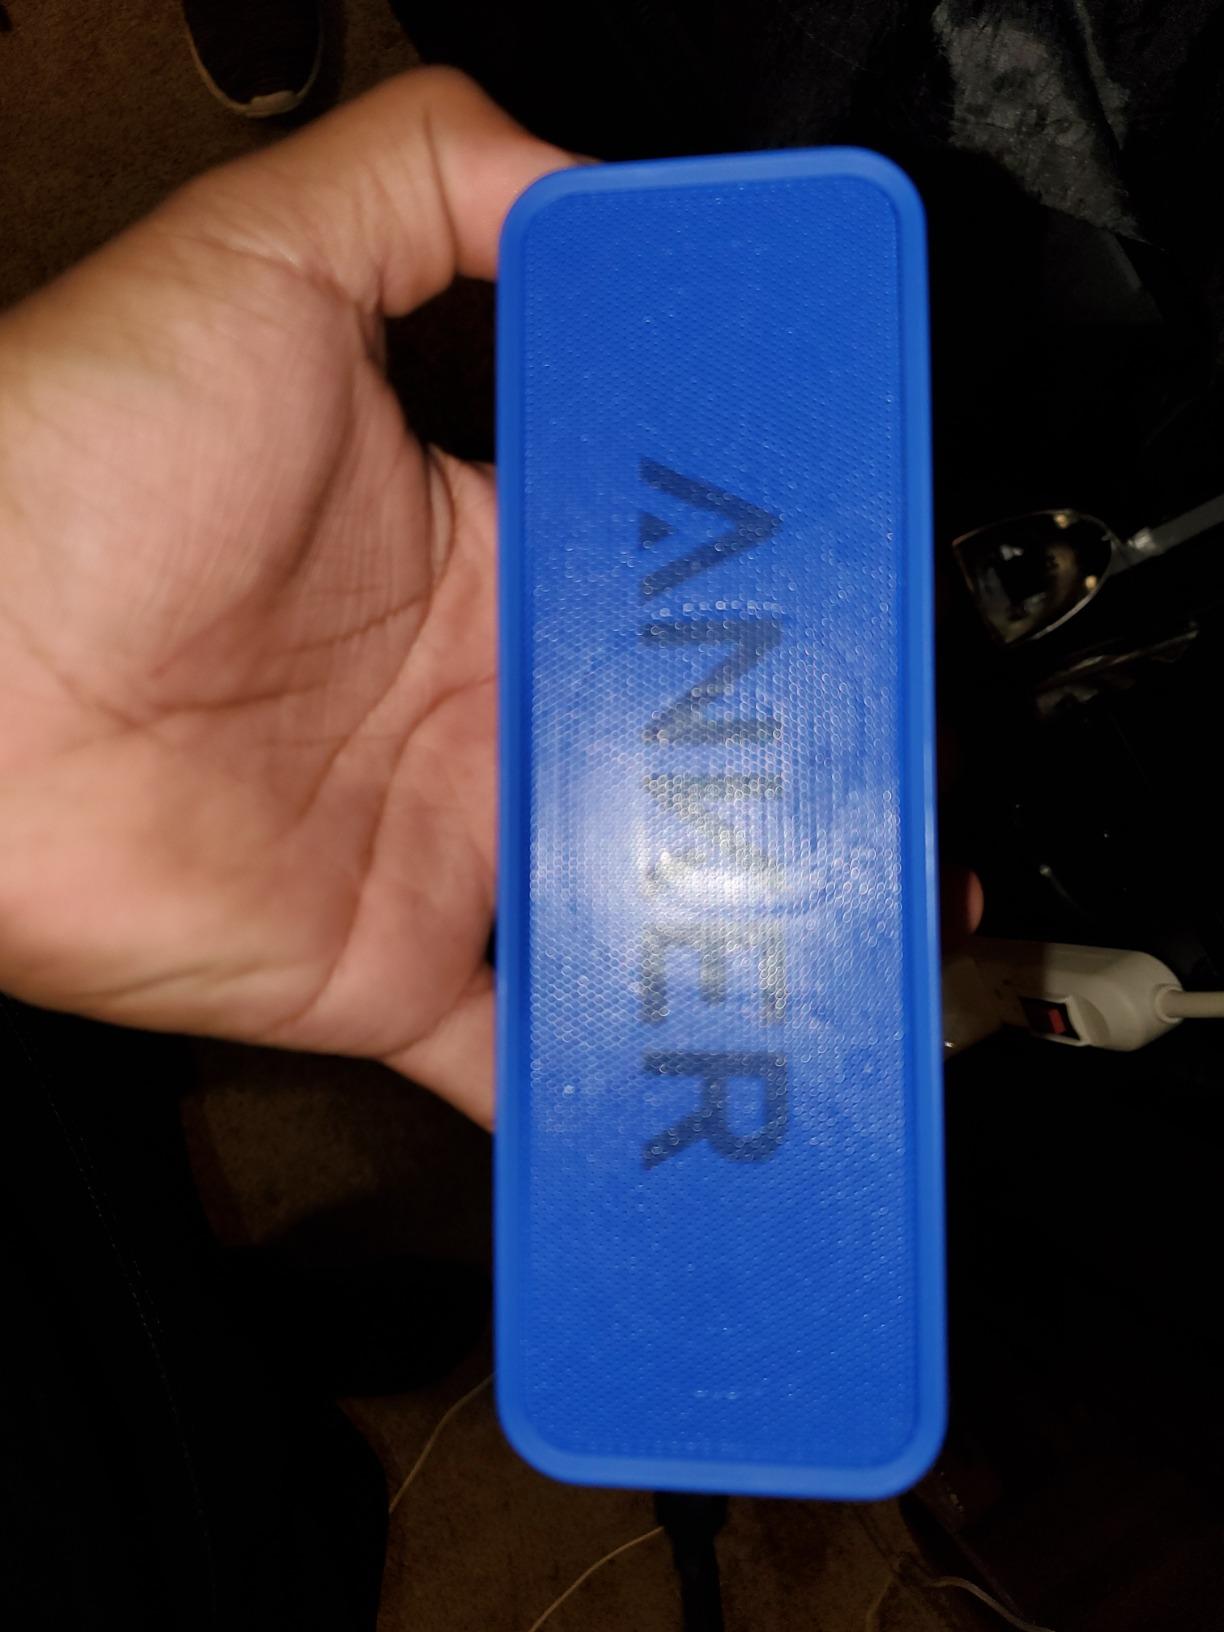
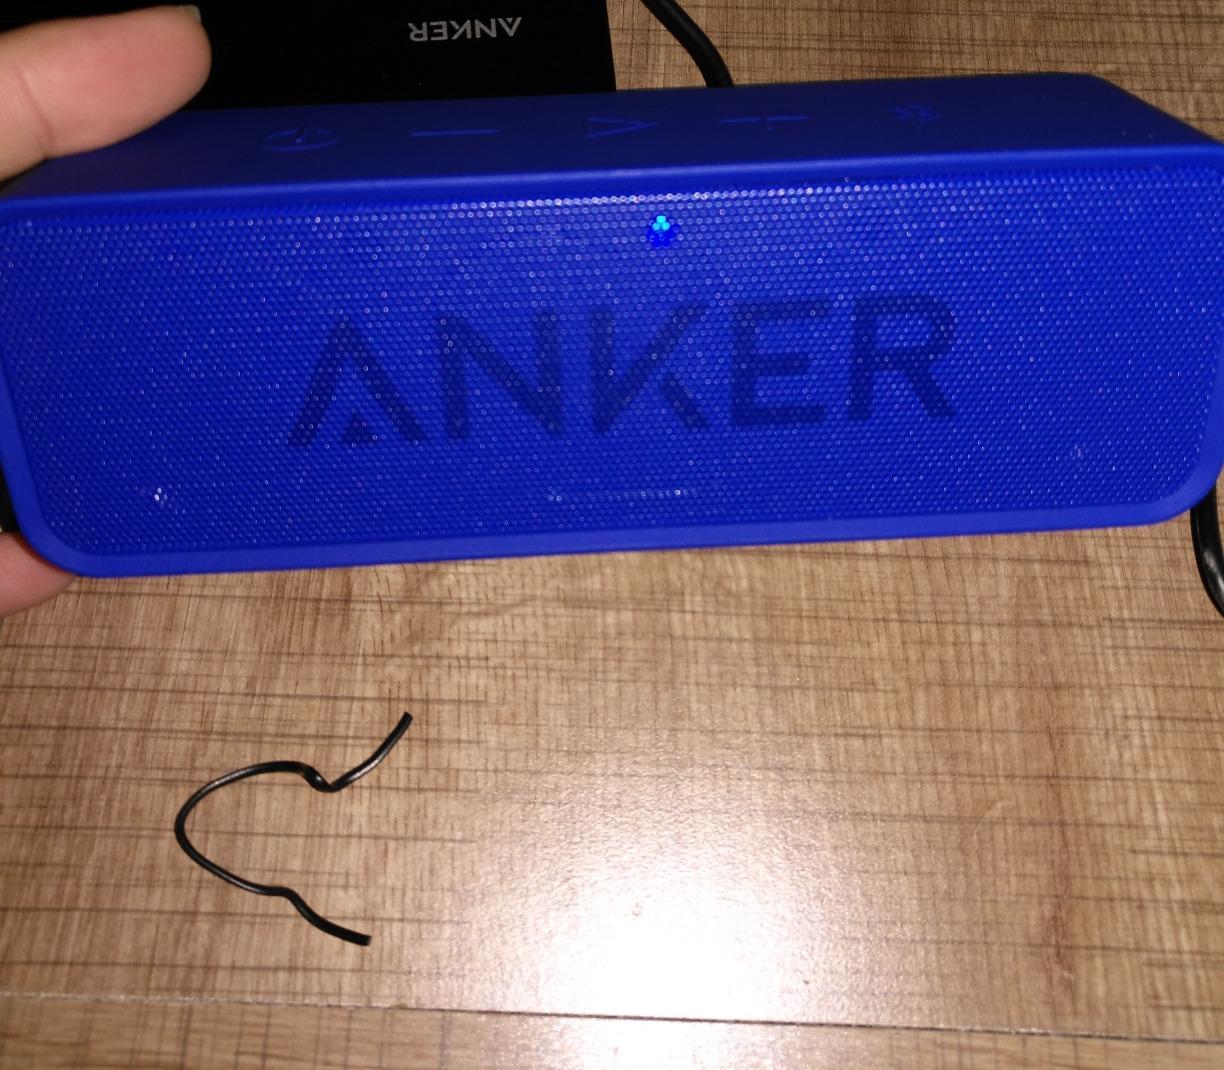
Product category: speaker
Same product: yes